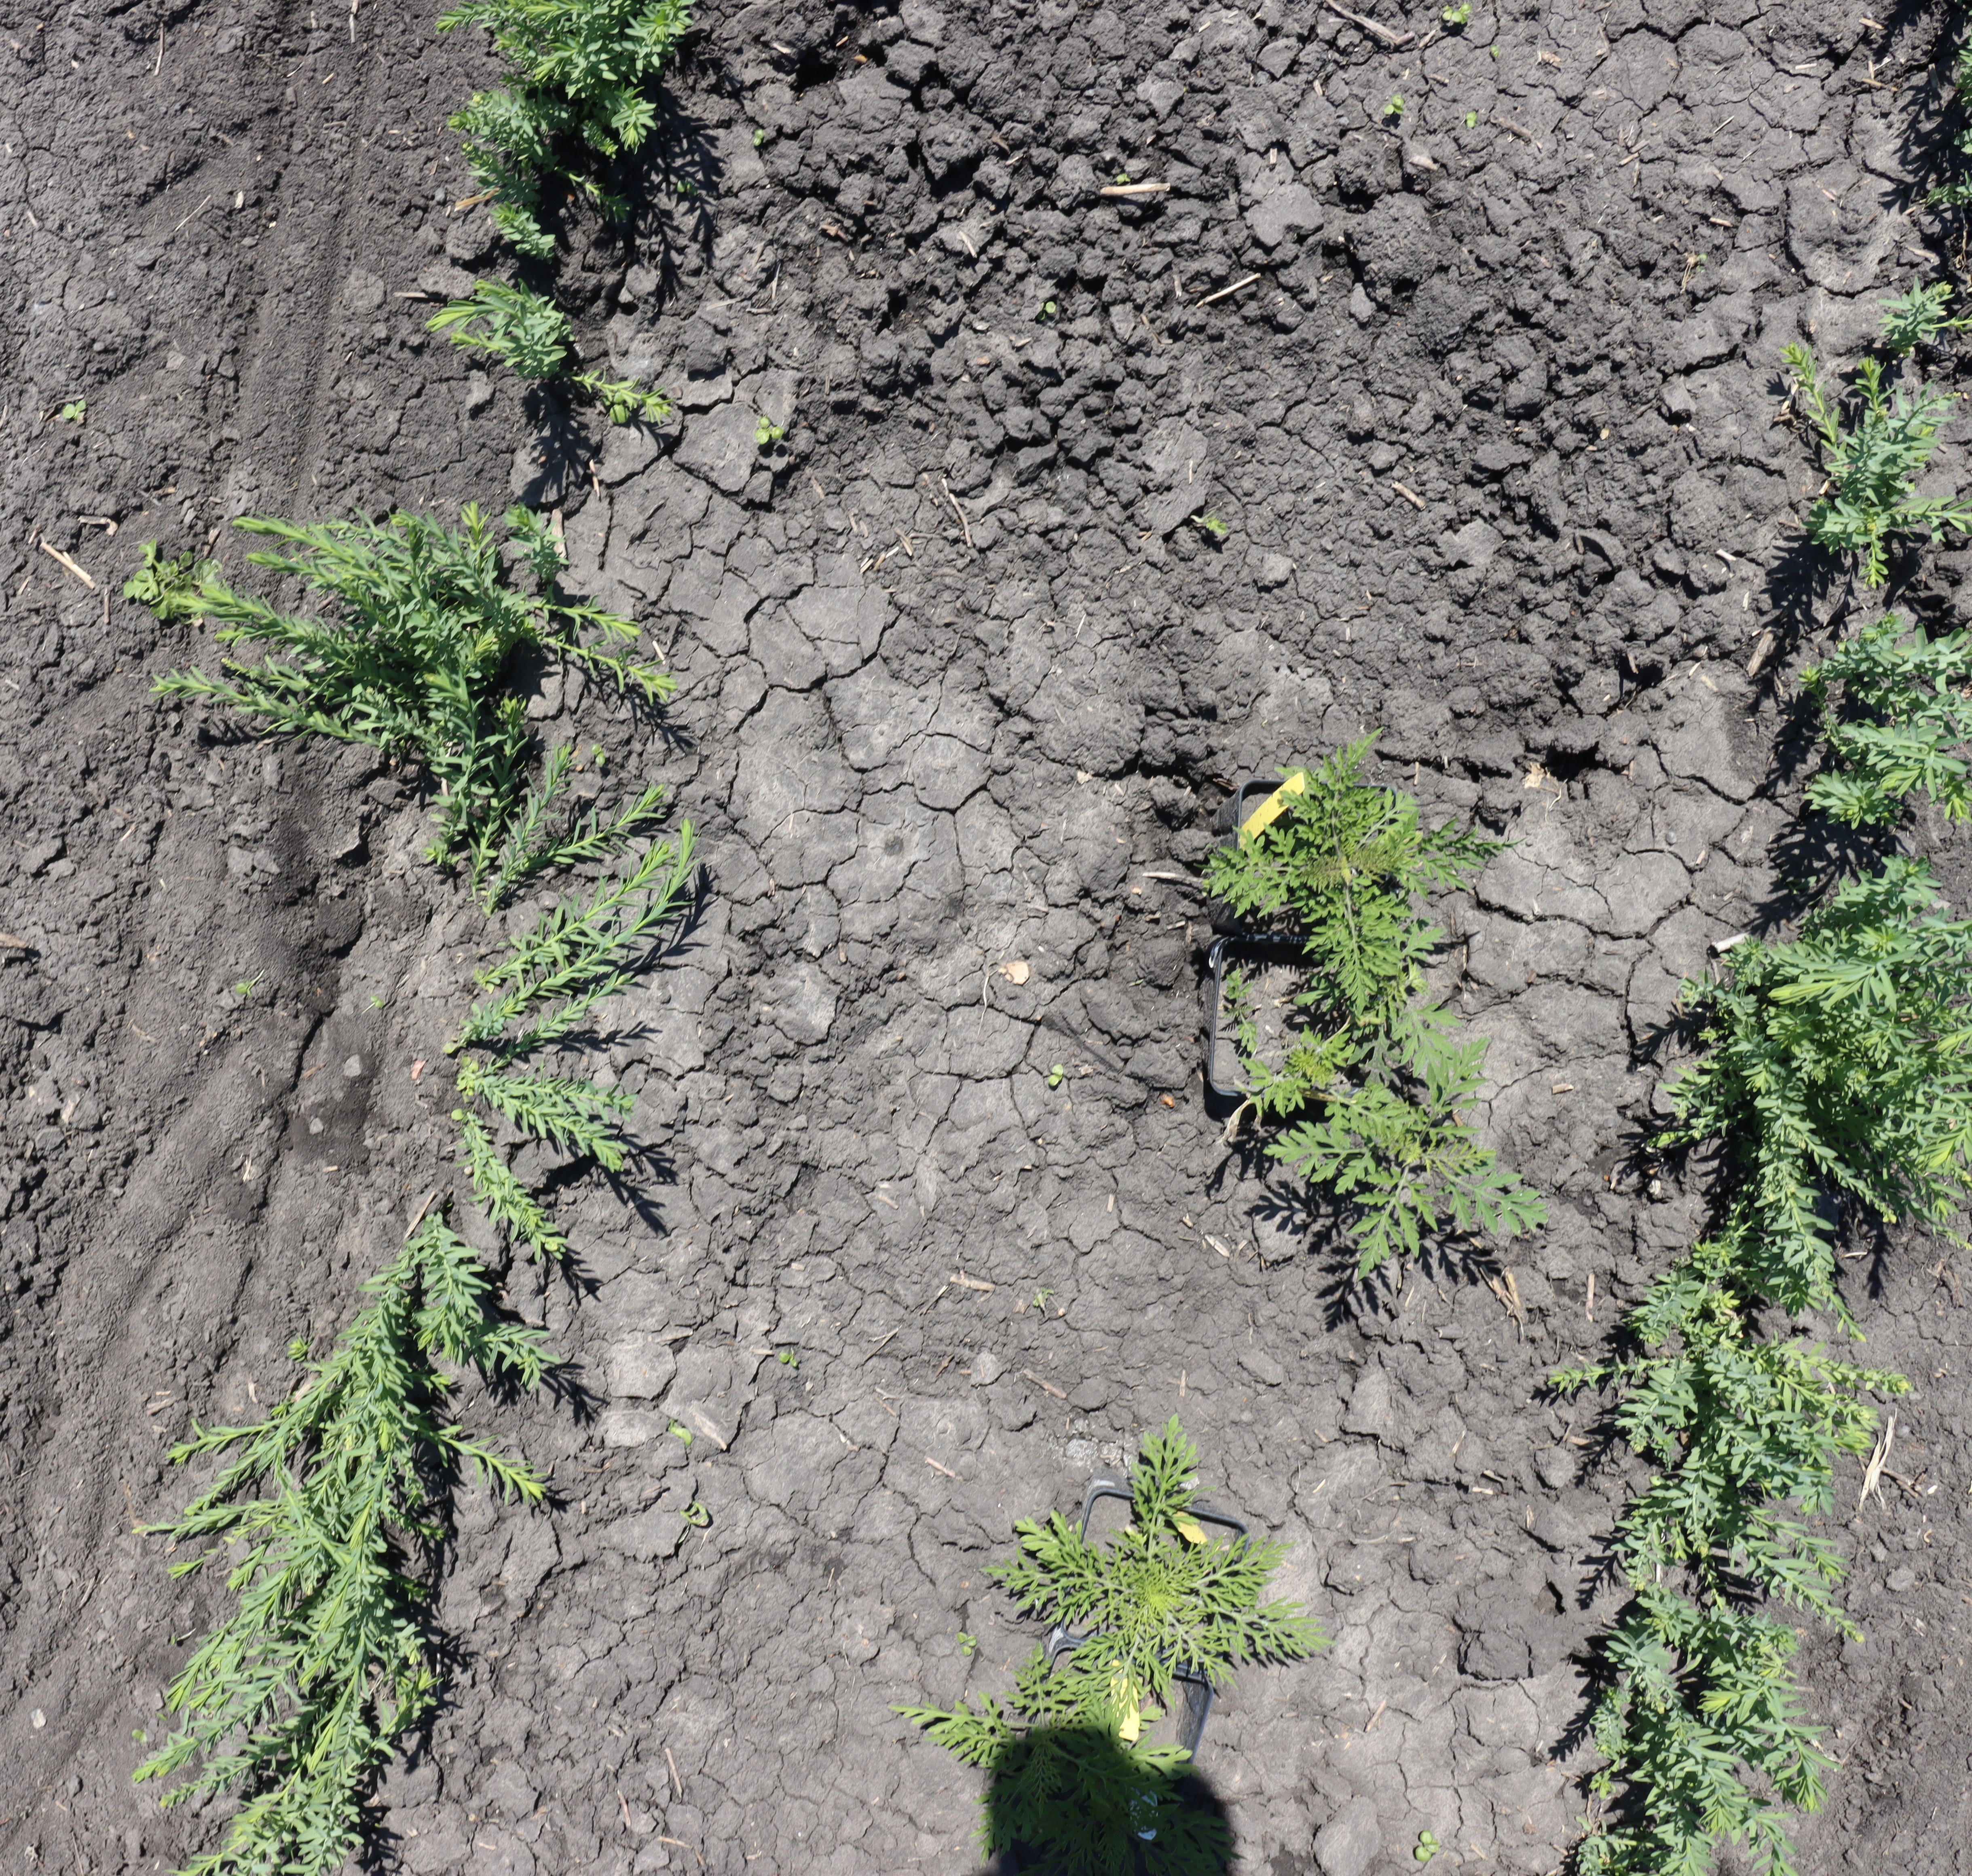
Crop: Flax
Objects: Flax, Flax, Flax, Flax, Flax, Flax, Flax, Flax, Flax, Ragweed, Ragweed, Ragweed, Ragweed